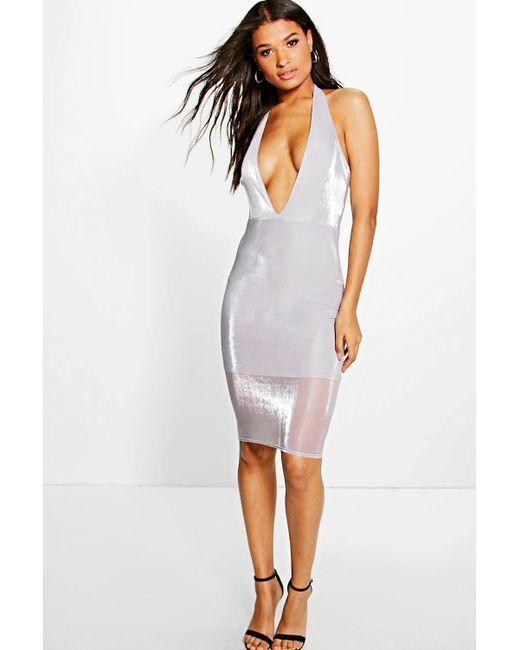
Weißes Satin tief geschnittenes, ärmelloses, figurbetontes Kleid mit V-Ausschnitt über dem Knie